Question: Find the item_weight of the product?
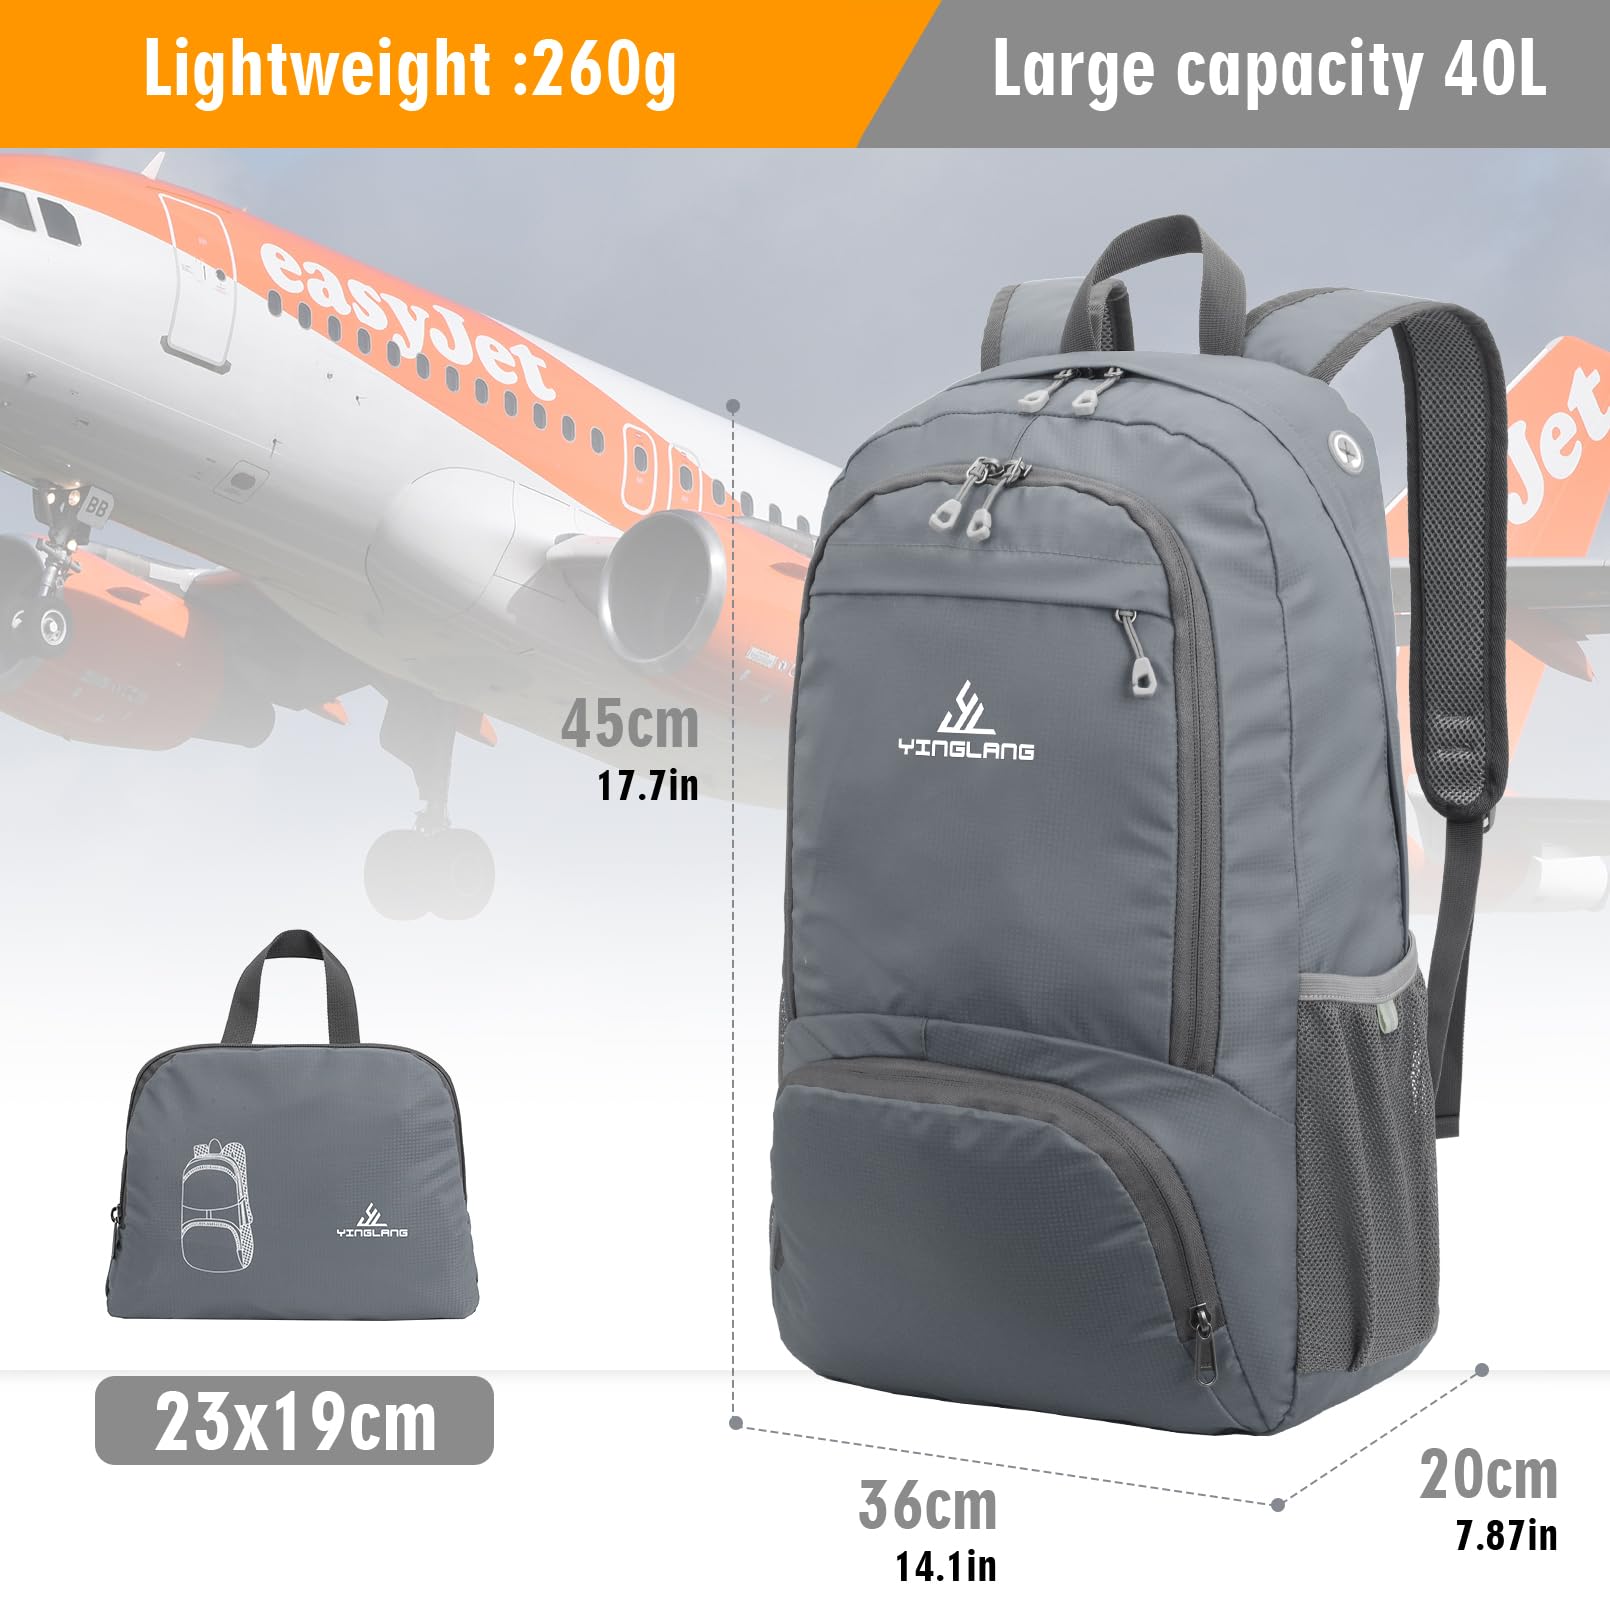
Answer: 260.0 gram